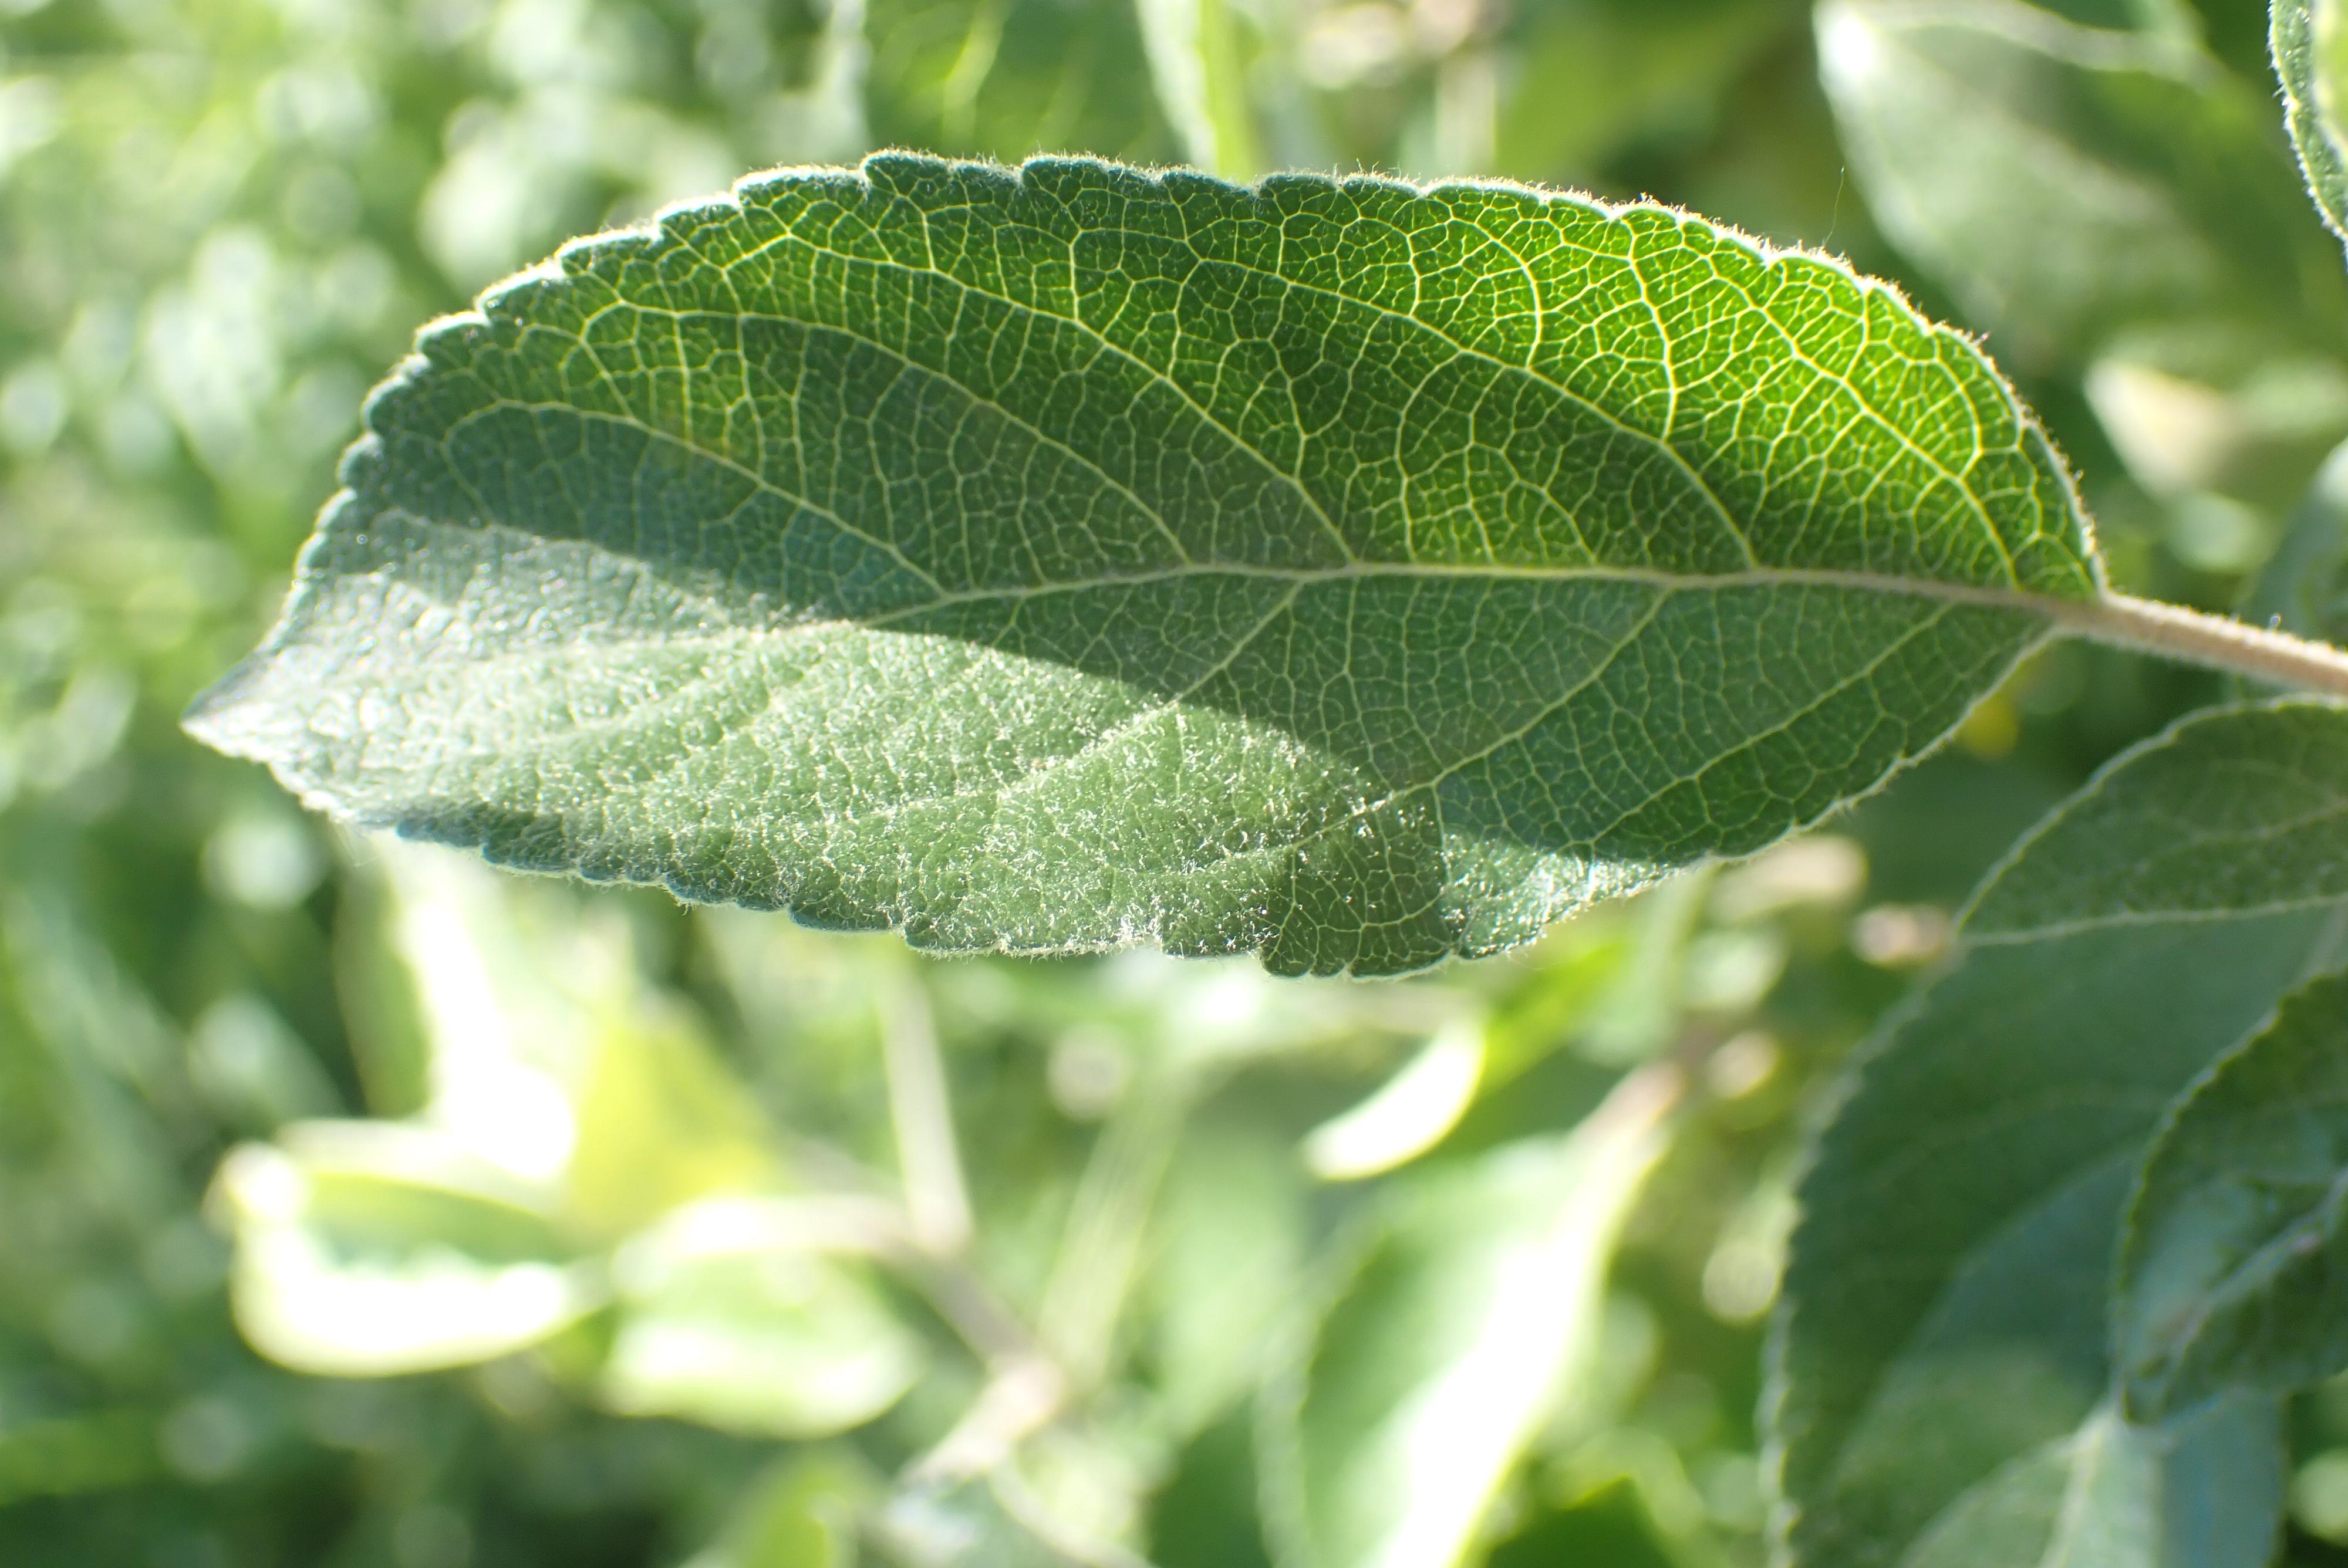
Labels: healthy